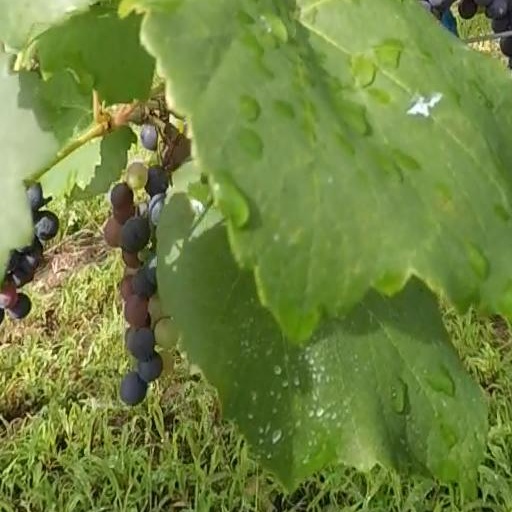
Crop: grape